München Hauptbahnhof

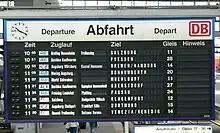
Split-flap display (2005)

Between 1925 and 1927, six of the lines beginning in Munich were electrified so that all parts of the station except the Holzkirchen wing station received overhead lines. This was part of the Deutsche Reichsbahn’s new restructuring plan. The Reichsbahn planned to move the station to the west of the Hacker Bridge. A connection to the South Ring ("Südring") by a long tunnel under the Theresienwiese was part of the plan. Local traffic would still terminate at an adjacent terminal station. Laim marshalling yard would have to be demolished under these plans and a new marshalling yard would be built in Milbertshofen instead. As a result of the Great Depression during the following years, none of these plans were realised.